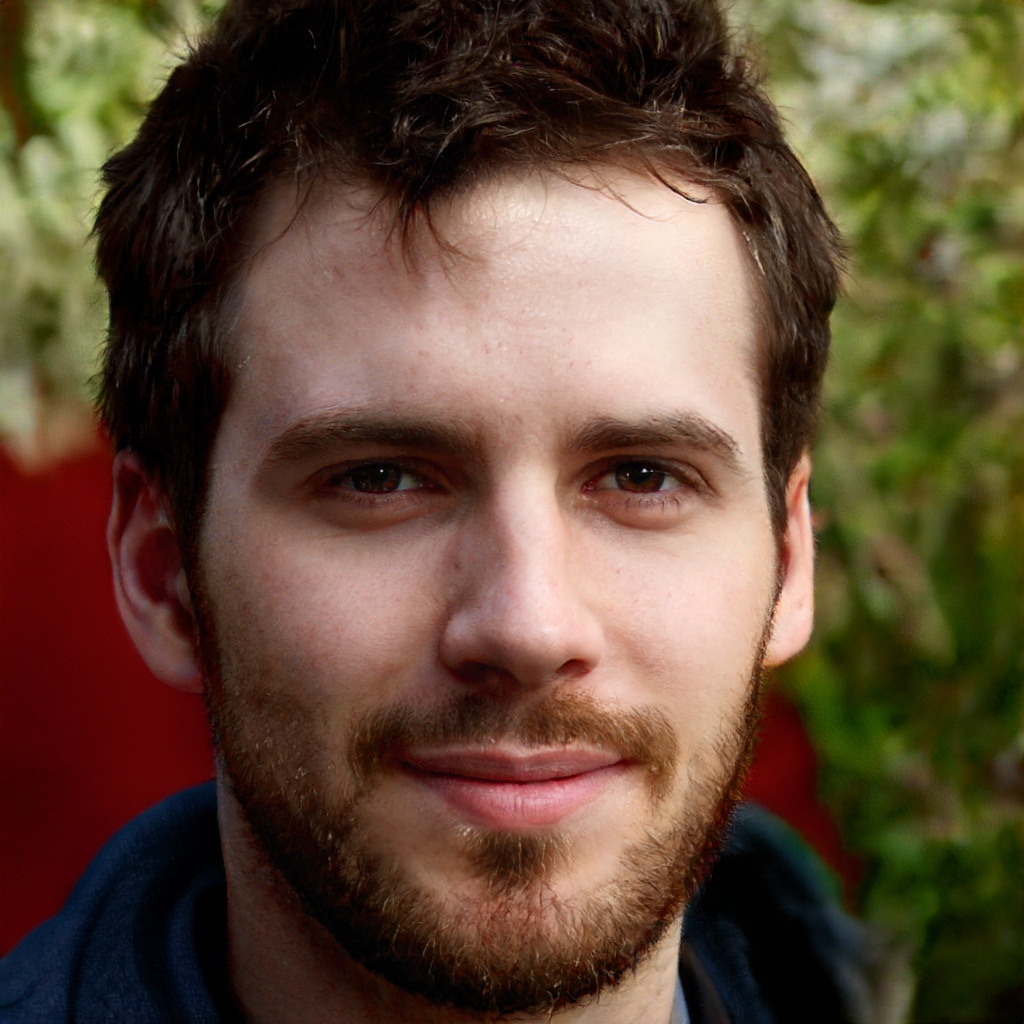
Portrait style: Real Portrait